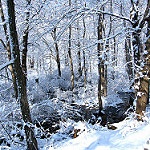
Label: forest